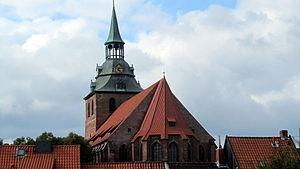
Jean-Sébastien Bach [ ʒɑ̃sebastjɛ̃ bak], né à Eisenach le 21 mars 1685, mort à Leipzig le 28 juillet 1750, est un musicien, notamment organiste, et compositeur allemand.